Dzsenifer Marozsán

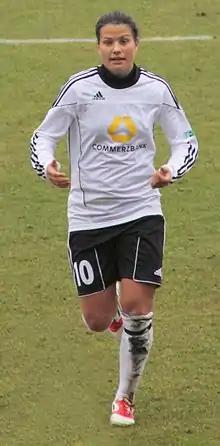
Marozsán playing for Frankfurt in 2012

Marozsán signed with 1. FFC Frankfurt in 2009. During her time with the club, Frankfurt managed two second-place finishes, coming in the 2010–11 and 2013–14 seasons.